Canopic jar

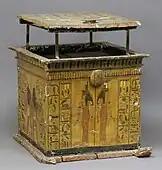
Canopic chest of Khonsu, 19th Dynasty, New Kingdom

Canopic jars are funerary vessels that were used by the ancient Egyptians to house embalmed organs that were removed during the mummification process. They also served to store and preserve the viscera of their soul for the afterlife.